Bogusław Sygulski

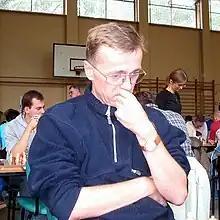
Bogusław Sygulski in 2006

Bogusław Sygulski (10 August 1957 – 18 December 2017) was a Polish chess International Master (1988).